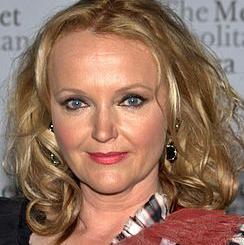
Age: 51